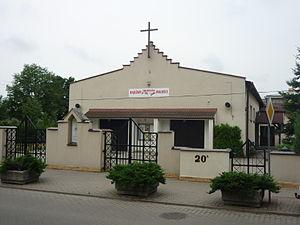
Swarzędz est une ville de la Voïvodie de Grande-Pologne et du powiat de Poznań.